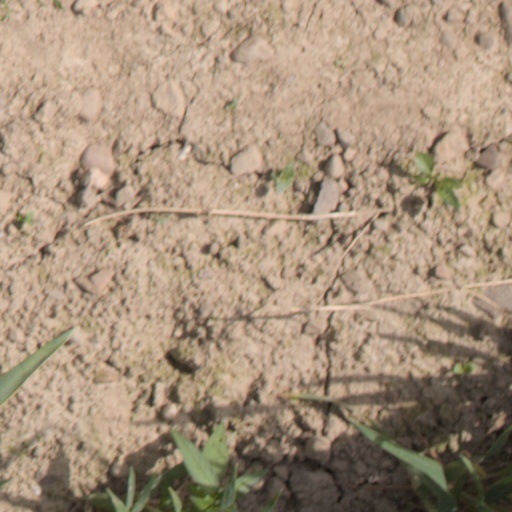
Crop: wheat